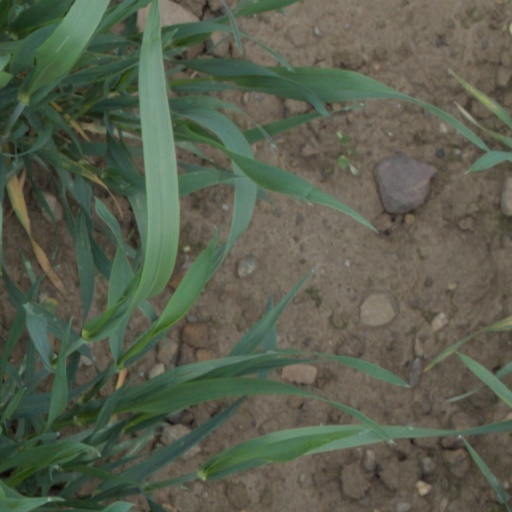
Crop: wheat